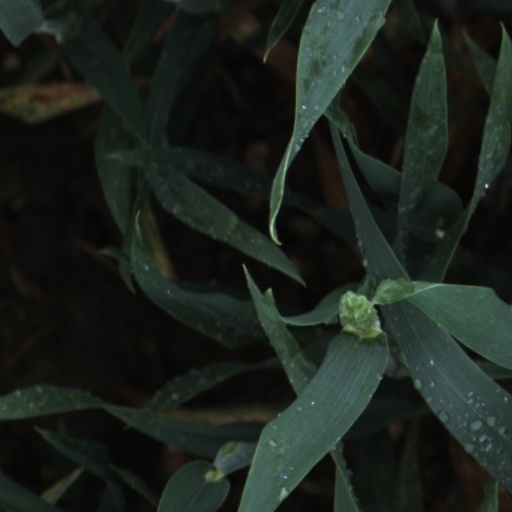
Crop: wheat